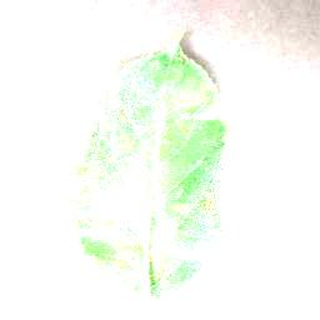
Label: apple_cedar_apple_rust